Darbhanga Planetarium

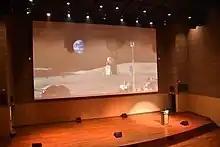
Internal view of the Darbhanga Planetarium

The design was prepared by US architectural firm Chelsea West Architects. This planetarium has 150 seats. The auditorium has 300 seats. An orientation hall with 50 seats has been built. The planetarium has three shapes: elliptical, spherical, and dome-shaped. The dome size is 14 meters. The content is to be 3D. A solar parking pathway, cafeteria, lobby, science gallery, service building, and lotus pond are included..